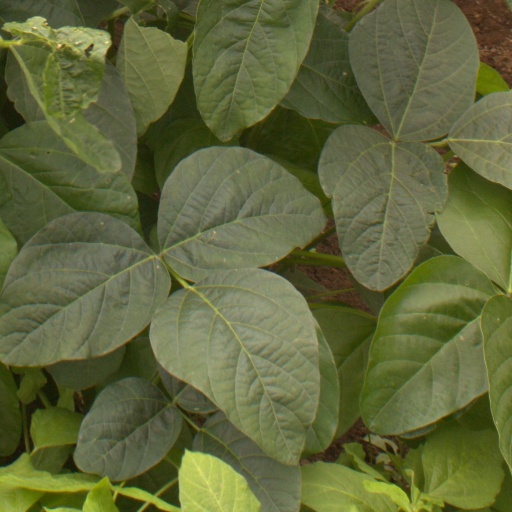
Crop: soybean